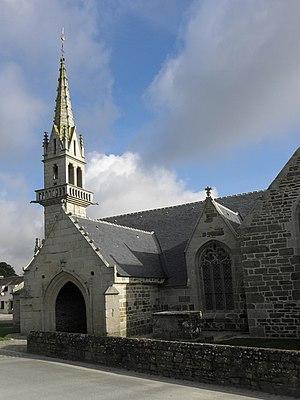
Clocher et flanc sud de la nef de l'église Saint-Trémeur de Kergloff (29).